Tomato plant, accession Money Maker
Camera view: bottom (45 deg); turntable rotation: 210 degrees
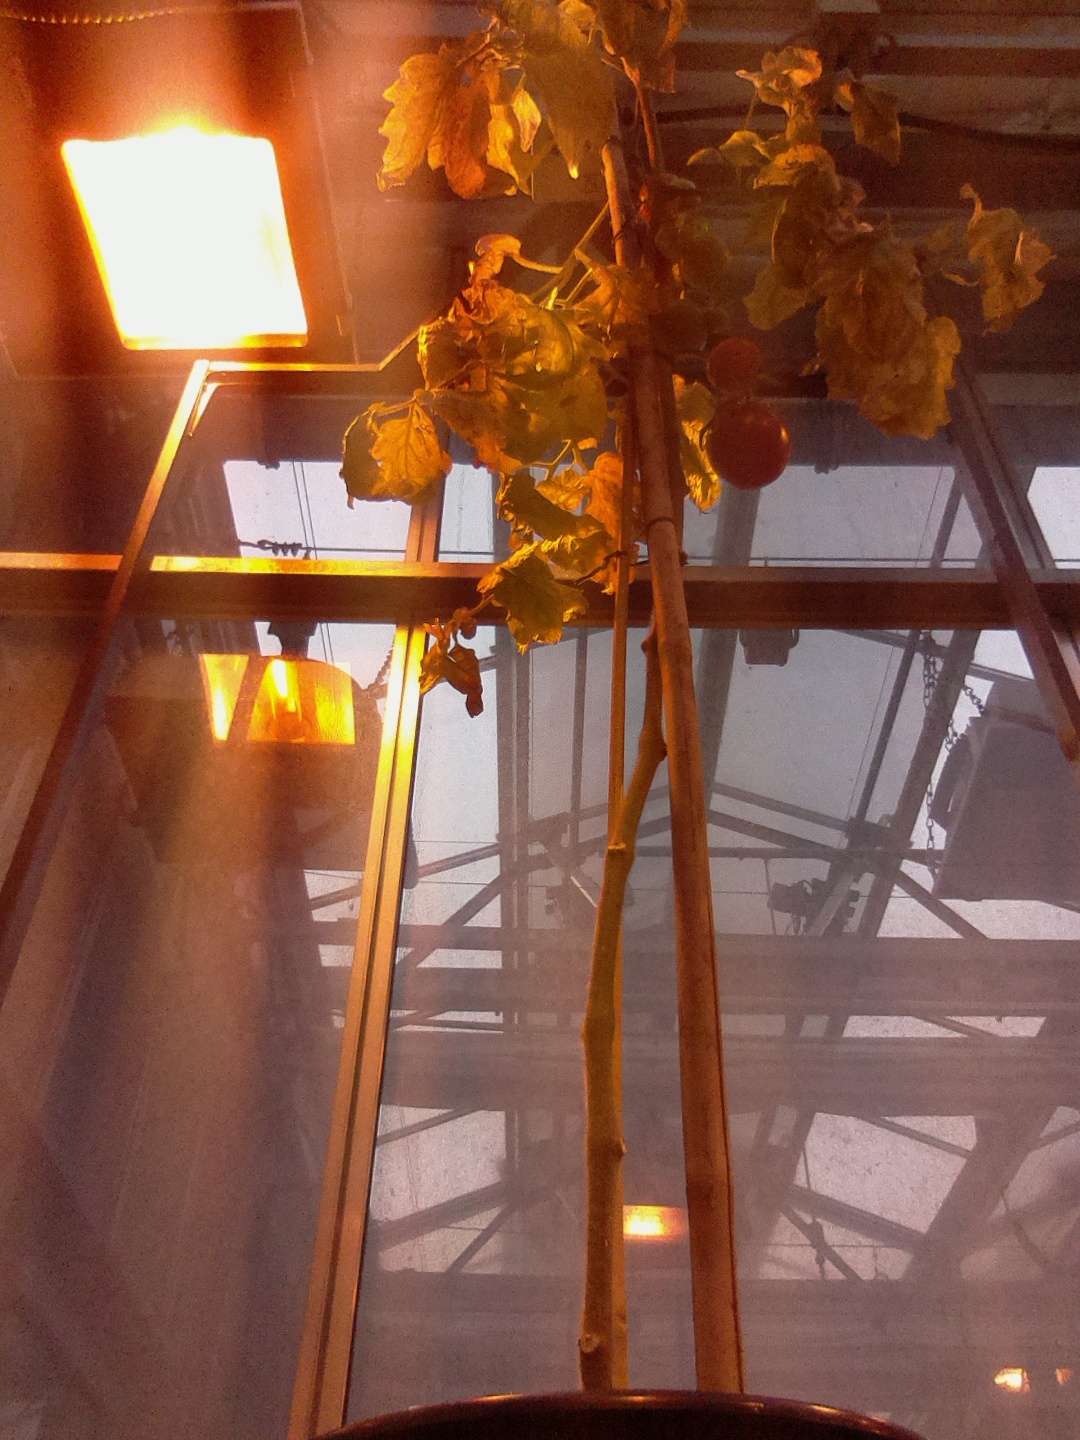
BBCH growth stage 87: 70%-80% of fruits show typical fully ripe color